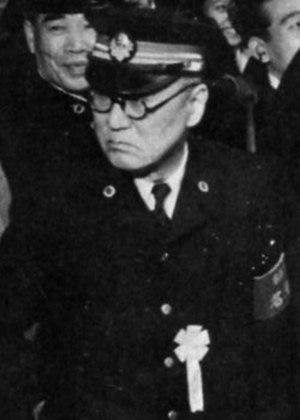
Hyakken Uchida, également Hyakkien; né le 29 mai 1889 à Okayama sous le nom Uchida Eizō, mort le 20 avril 1971, est un écrivain japonais.